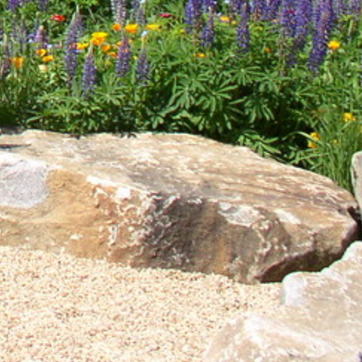
Material: stone